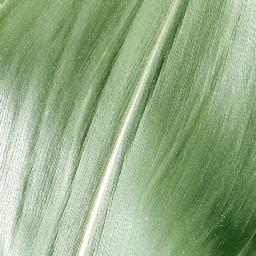
Label: Corn_(Maize)___Healthy